Jung-hoo Lee

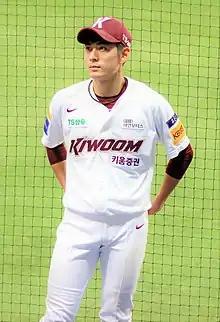
Lee with the Kiwoom Heroes in 2019

Jung-hoo Lee (born August 20, 1998) is a South Korean professional baseball outfielder for the San Francisco Giants of Major League Baseball (MLB). He has previously played in the KBO League for the Kiwoom Heroes.